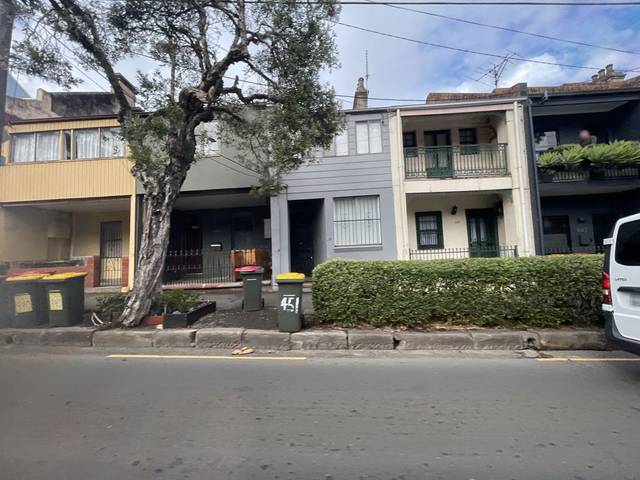
Region: Australia
Coordinates: -33.892, 151.215